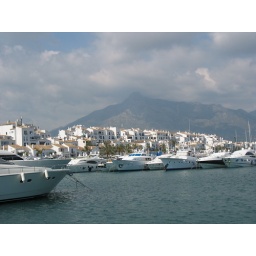
Waiting for the clouds to clear over the mountains.